Sport in Slovenia

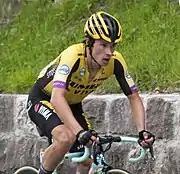
Primož Roglič at the 2019 Giro d'Italia

Cycling has a long tradition in Slovenia. The first cycling club was founded by Germans in Ljubljana in 1885 and the Slovenian Cycling Club was formed two years later. Cycling then spread to other cities, including Gorica and Maribor, and slowly developed into a major competitive sport in Yugoslavia after World War I. Slovenian cyclists were not as successful as cyclists from other parts of the country and in the period between the world wars, Josip Šolar and Bruno Faninger were the only Slovenian cycling champions of Yugoslavia, in 1925 and 1935, respectively. After World War II, Slovenian cycling grew with the formation of clubs such as Rog in Ljubljana, Sava in Kranj and Krka in Novo Mesto.